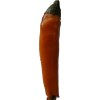
Label: pepper